Projectionist

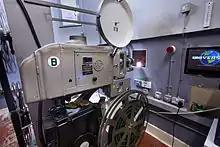
The projector inside the booth used by the projectionist

The technology of cinema projection, and with it the role of the projectionist, changed fundamentally over an extended period between the early 1950s and late 1960s. Nitrate film was superseded by cellulose triacetate for release prints in the US and Europe over about a five-year period following the stock's commercial launch in October 1948 (though older nitrate prints remained in circulation for quite a long time afterwards and are still occasionally utilized in licensed cinemas for special screenings). With nitrate went the restrictions on reel lengths previously necessitated by the fire risk, with the result that systems were developed to enable the projection of a complete feature film using a single, unattended projector. Two essential technologies were needed to enable this: the long-play device, a.k.a. platter, i.e. a turntable 4–6 feet in diameter or (in the case of Sword Systems and Sabre Systems by EPRAD) an extremely large film reel 3–5 feet in diameter either of which enabled the reels of a feature presentation to be joined together into a single roll, in some cases up to 30,000 feet (approx. six hours at 24fps) in length; and the xenon arc lamp, which can burn continuously and unattended for as long as is needed (most carbon arc lamphouses will run for a maximum of 40–50 minutes before the carbon rod needs replacing, and require regular adjustment by the projectionist during that time). Automation systems were also introduced, which could be programmed in advance of each screening to perform functions such as operating auditorium lighting, adjusting volume levels and changing audio formats. Some would argue that these technologies reduced the skill level or downgraded the showmanship element of the projectionist's job (for example, by eliminating the need for changeovers and nitrate handling precautions). Others would argue that more advanced skills were needed in other areas. With the introduction of widescreen in the early 1950s, projectionists had to cope with the additional lenses, aperture plates and masking systems needed for different aspect ratios for the first time. Multiple channel audio systems using magnetic sound and 70mm film prints were also introduced in the 1950s, and these required specialist projection skills to handle. Like nitrate film prints, xenon arc bulbs require special safety precautions: if handled incorrectly they can explode, causing serious injury to the projectionist. Staffing levels in projection booths decreased rapidly during this period. In the classical "movie palace", the labour-intensive nature of changeovers, carbon arc lamps, and nitrate handling required large workforces of projectionists, with up to six or seven working in a single booth and a rigid management hierarchy within the profession being common. In contrast, the multiplexes of the 1980s and '90s were designed in such a way that a single projectionist can operate simultaneous screenings in 10-20 auditoria, and it is unusual for these venues to have a total projectionist workforce of more than three or four.